Tosca

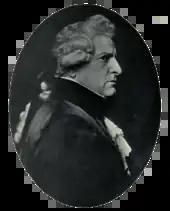
Antonio Scotti, an early exponent of the role of Scarpia

The first draft libretto that Illica produced for Puccini resurfaced in 2000 after being lost for many years. It contains considerable differences from the final libretto, relatively minor in the first two acts but much more appreciable in the third, where the description of the Roman dawn that opens the third act is much longer, and Cavaradossi's tragic aria, the eventual "E lucevan le stelle", has different words. The 1896 libretto also offers a different ending, in which Tosca does not die but instead goes mad. In the final scene, she cradles her lover's head in her lap and hallucinates that she and her Mario are on a gondola, and that she is asking the gondolier for silence. Sardou refused to consider this change, insisting that as in the play, Tosca must throw herself from the parapet to her death. Puccini agreed with Sardou, telling him that the mad scene would have the audiences anticipate the ending and start moving towards the cloakrooms. Puccini pressed his librettists hard, and Giacosa issued a series of melodramatic threats to abandon the work. The two librettists were finally able to give Puccini what they hoped was a final version of the libretto in 1898.